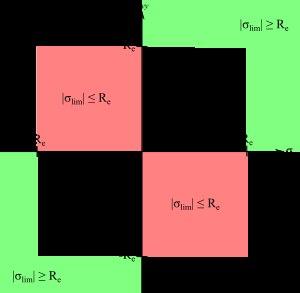
Un critère de plasticité, ou critère d'écoulement plastique, est un critère permettant de savoir, sous des sollicitations données, si une pièce se déforme plastiquement ou si elle reste dans le domaine élastique. De nombreux essais ont montré que l'on pouvait utiliser deux critères principaux : le critère de Tresca-Guest ou le critère de von Mises. En résistance des matériaux, on désire parfois rester dans le domaine élastique, on parle alors de critère de résistance.